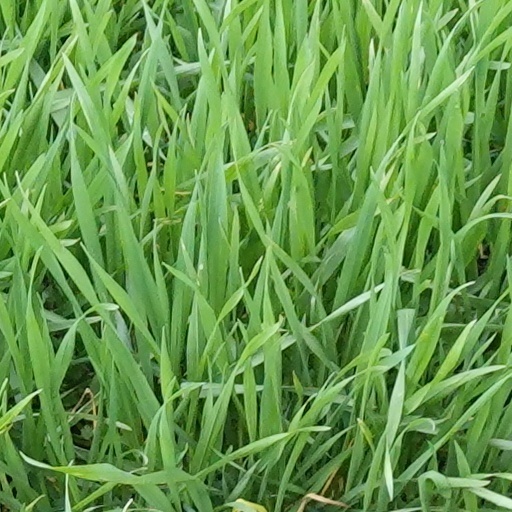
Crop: wheat